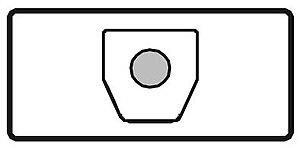
Le réseau autoroutier tchèque n'est plus séparé en deux catégories depuis que la catégorie des rychlostní silnice a été abolie le 31 décembre 2015.